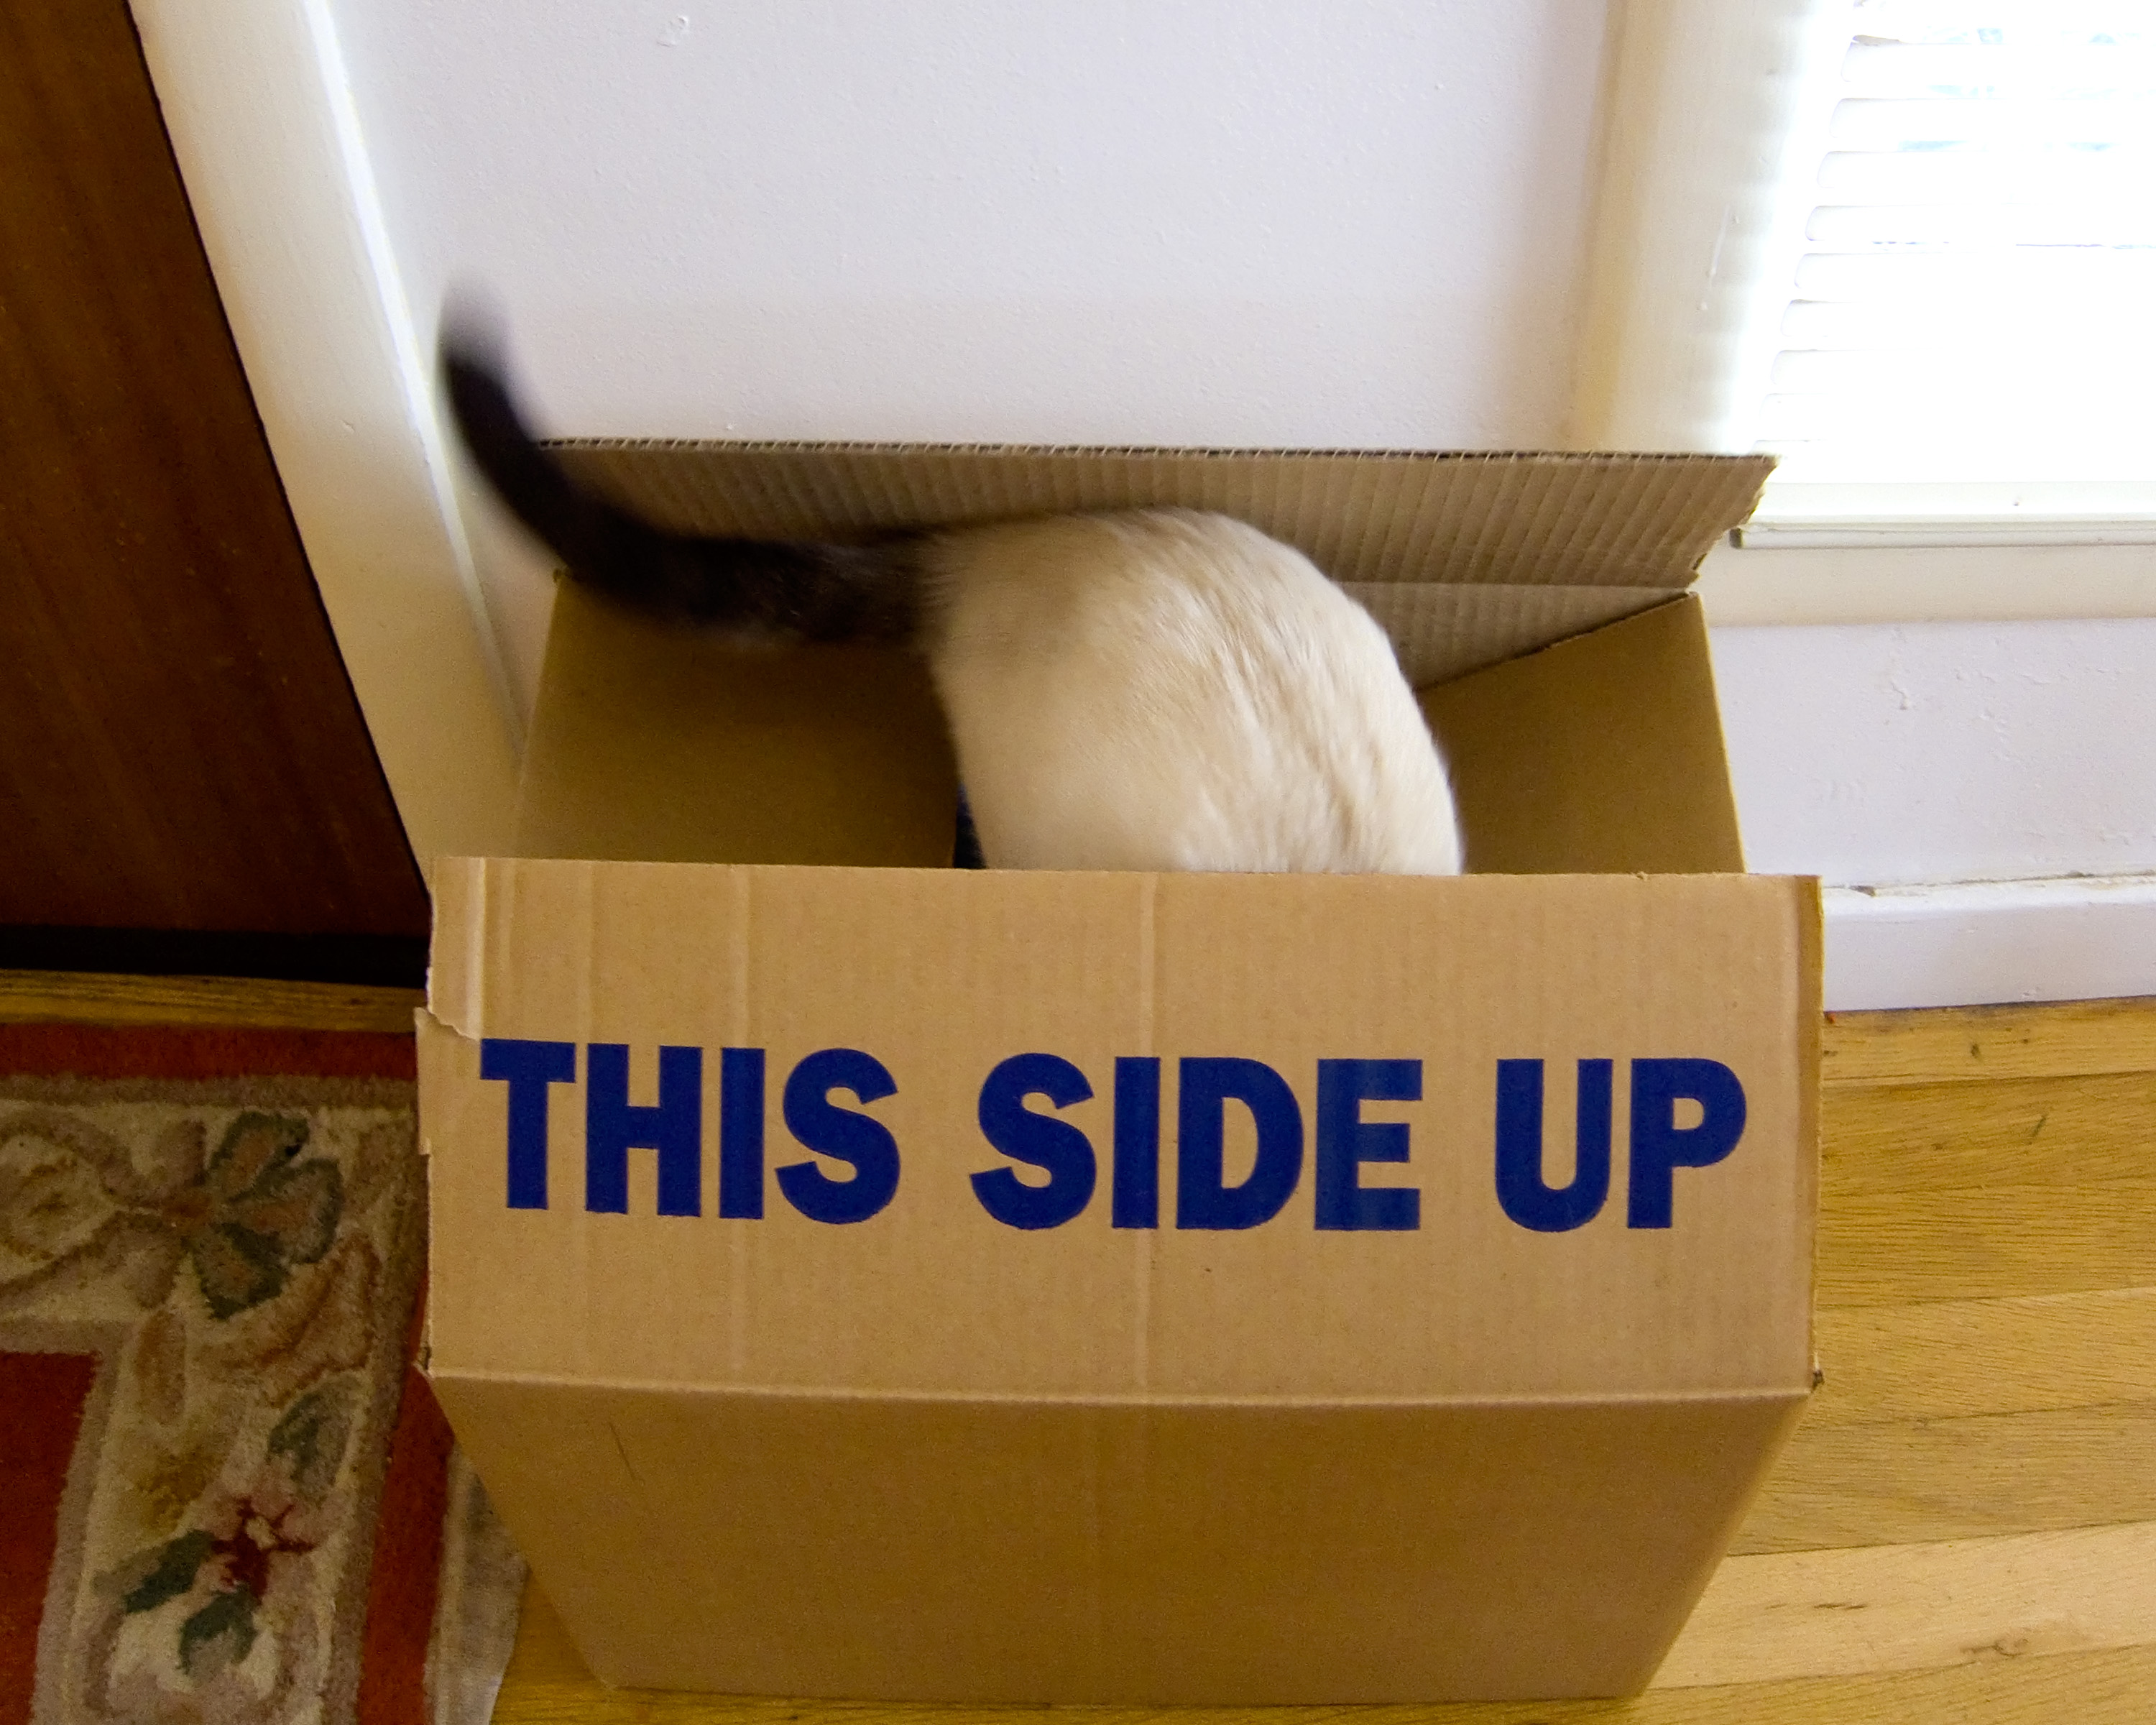
table, wood, chair, shelf, furniture, room, bed, cardboard